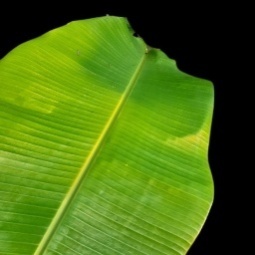
Label: Healthy